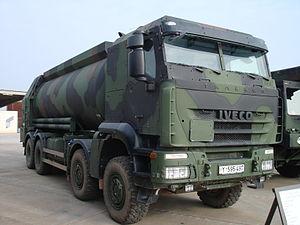
La Heer est la composante terrestre de la Bundeswehr allemande. Plus généralement, le substantif allemand « Heer » désigne l'armée de terre d'un pays.